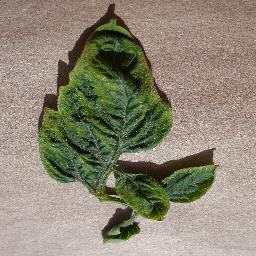
Label: Tomato___Tomato_Yellow_Leaf_Curl_Virus